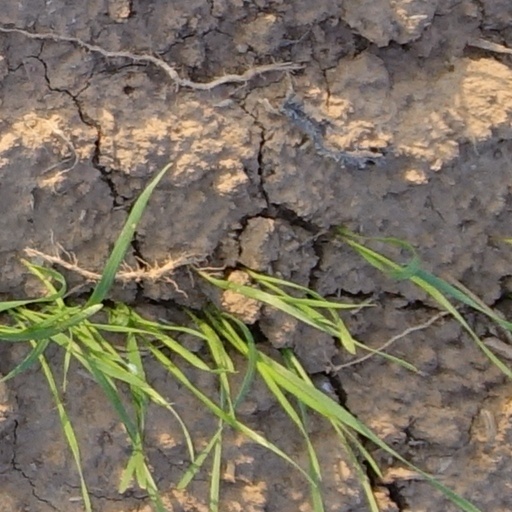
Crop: wheat